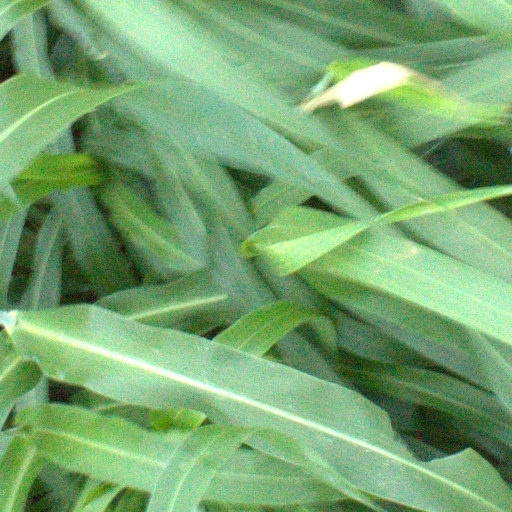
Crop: sorghum